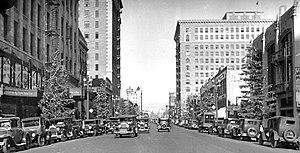
L'Échange est un film américain réalisé par Clint Eastwood et écrit par Joseph Michael Straczynski, sorti en 2008.